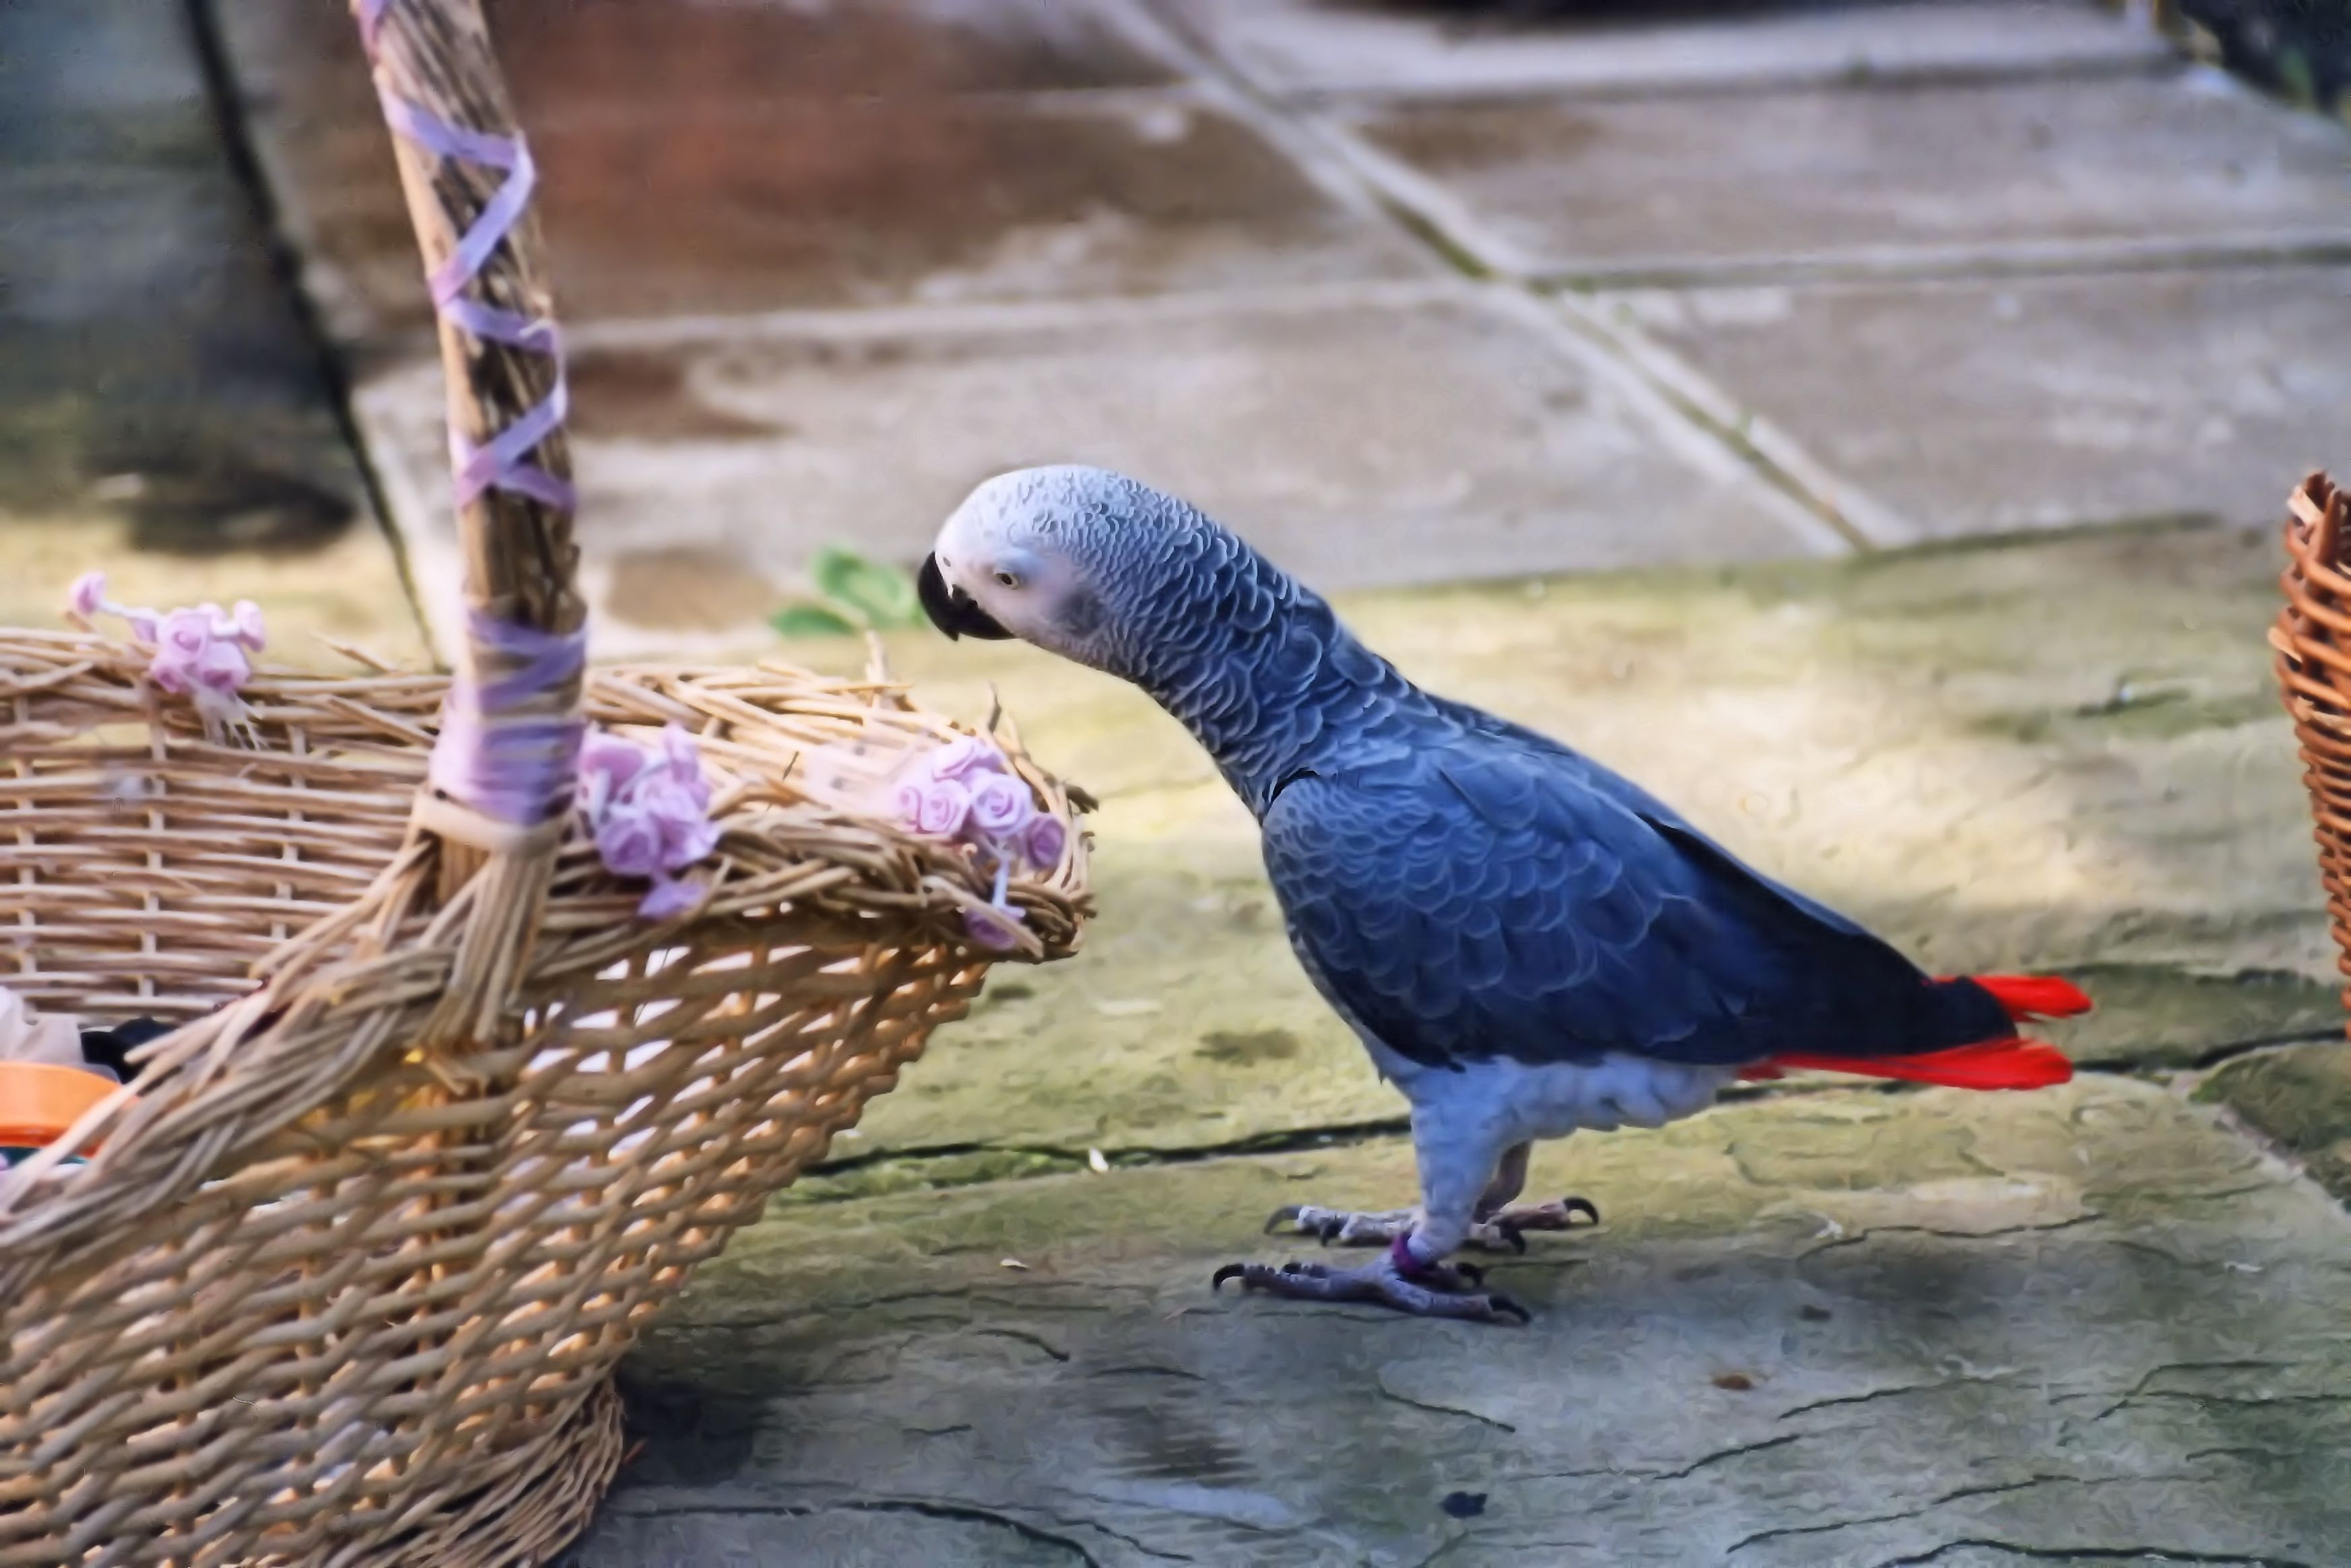
bird, beak, fauna, vertebrate, parakeet, falcon, pigeons and doves, common pet parakeet